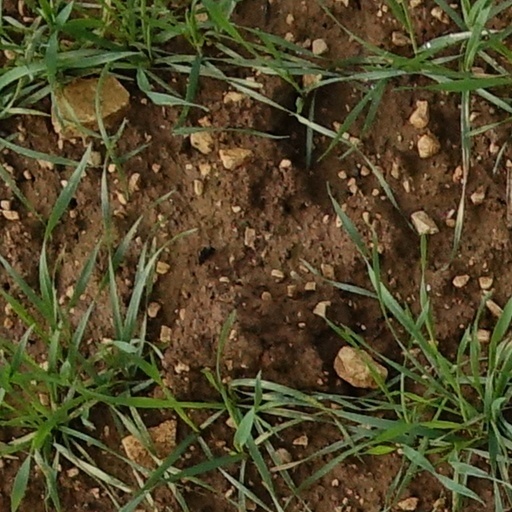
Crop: wheat